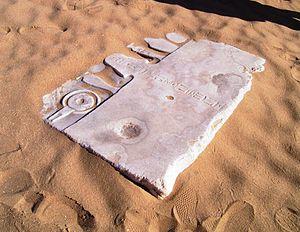
Oudjebten est une épouse de Pépi II, roi de la VIᵉ dynastie. Elle a été enterrée dans une petite pyramide près de celle de Pépi II à Saqqarah.